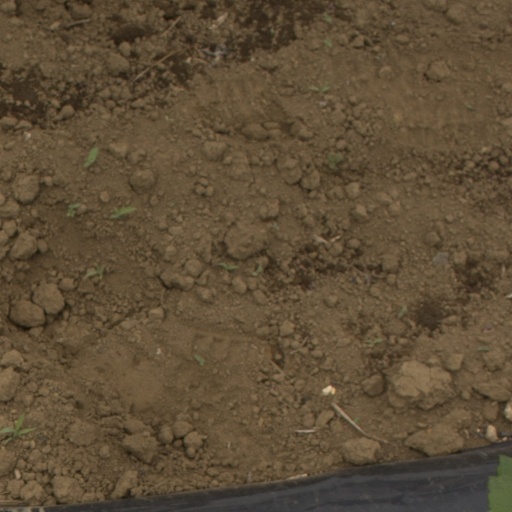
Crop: Jerusalem artichoke